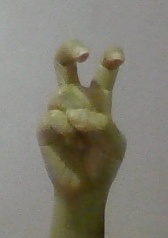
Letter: toot